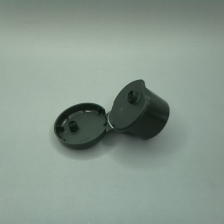
Color: green
Cap type: flip-top cap